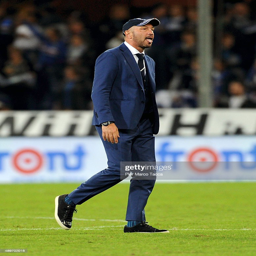
football player at the end of the match .